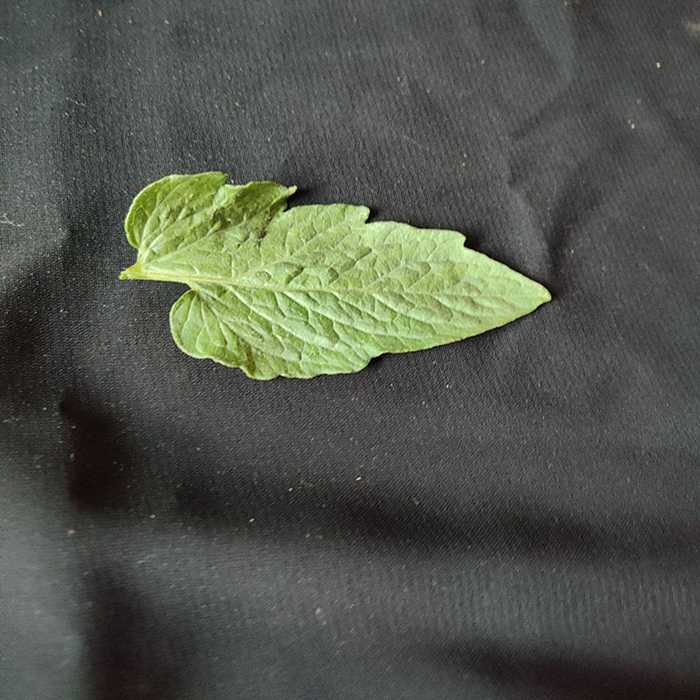
Plant: Tomato
Label: Tomato Fresh leaf